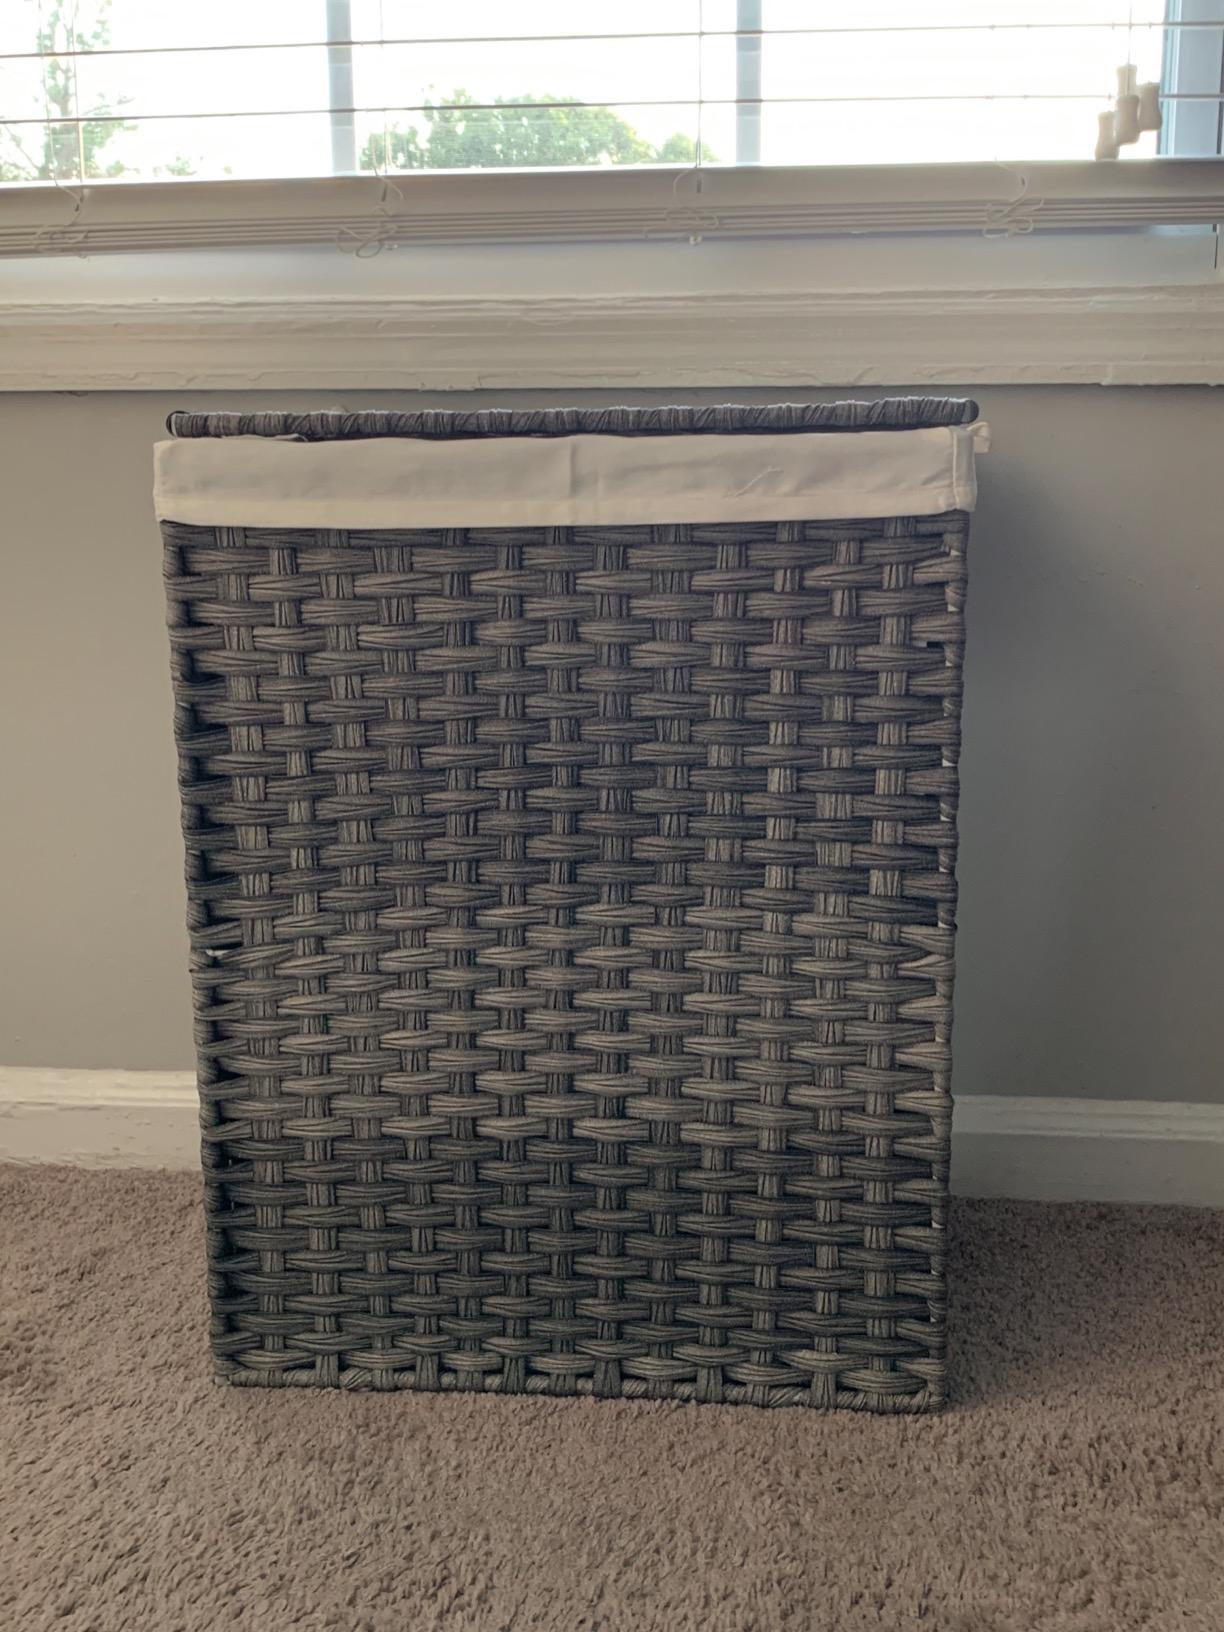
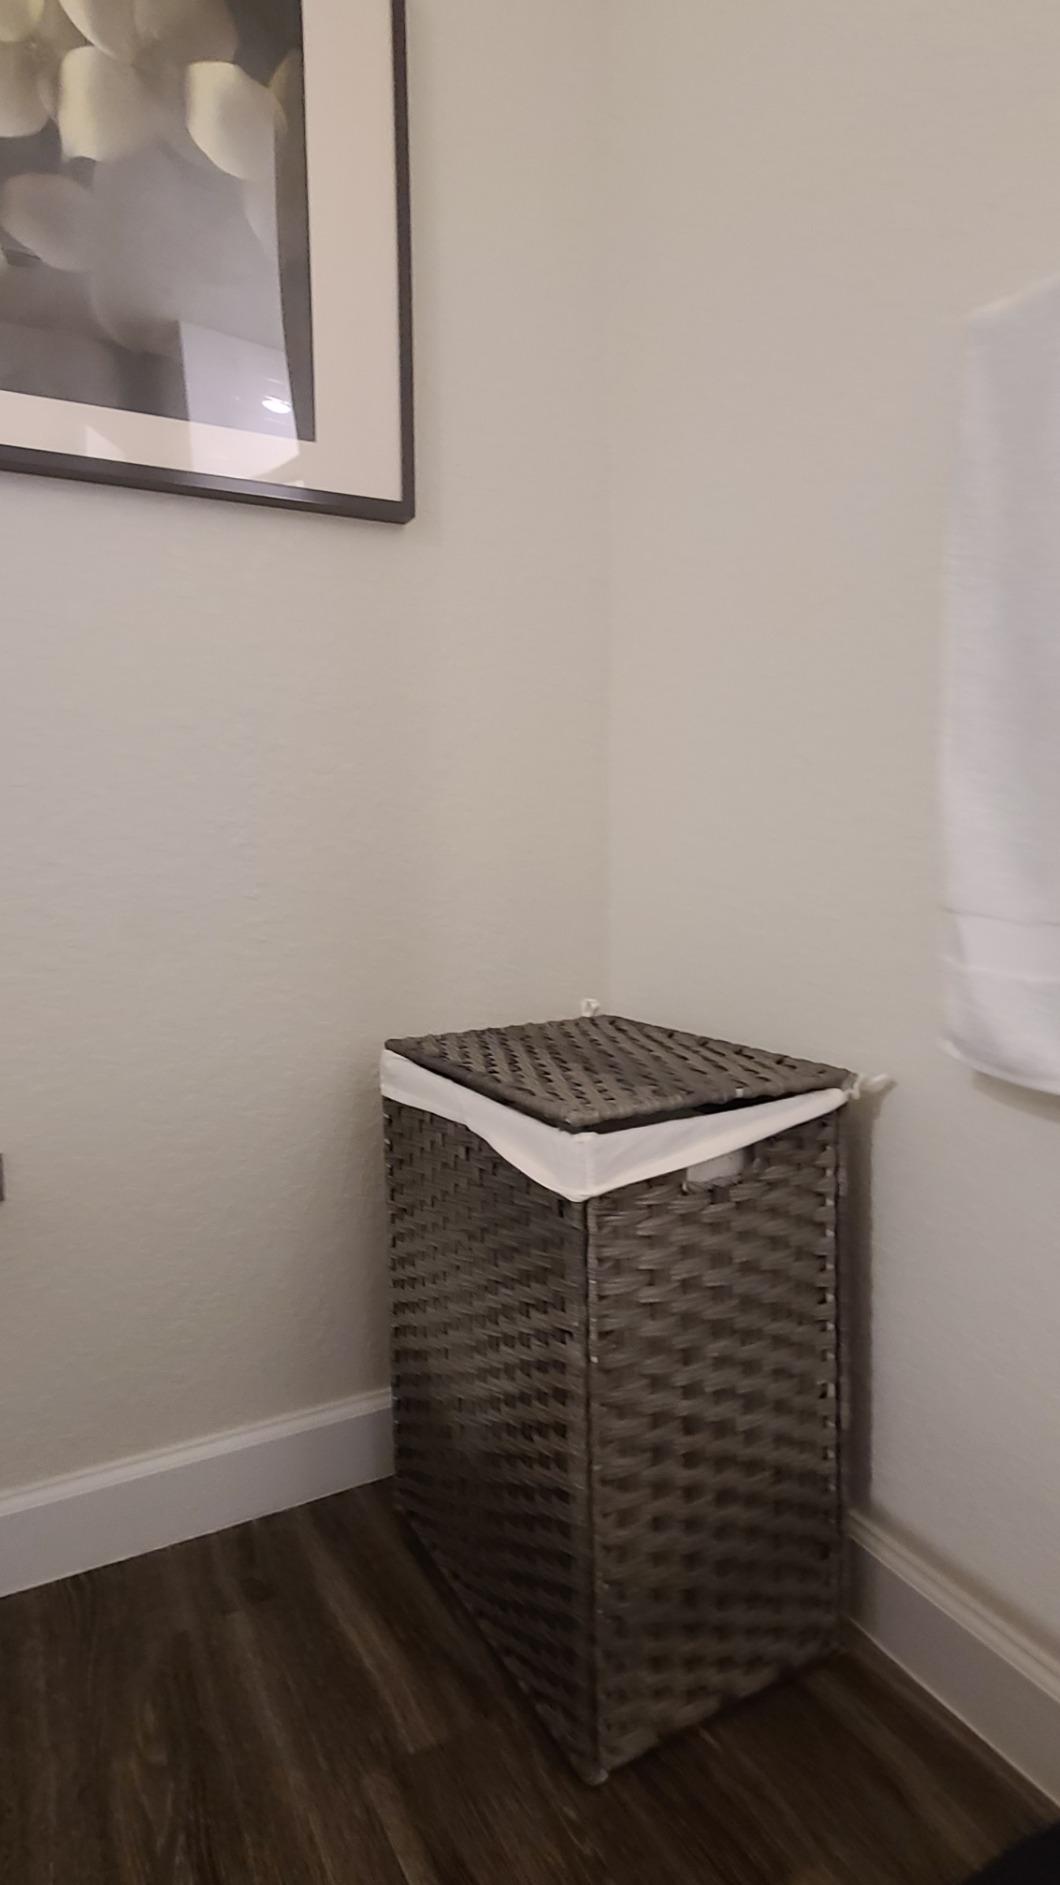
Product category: items_hamper
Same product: yes